New Jersey Route 4

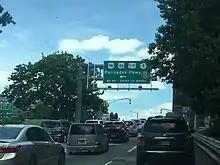
The east end of Route 4 at US 9W in Fort Lee

Route 4 starts in Paterson, Passaic County, at the intersection of Broadway and East 43rd Street at an interchange with Route 20 (McLean Boulevard), heading east on Broadway, a four-lane arterial road with a Jersey barrier. The route passes over Route 20 and continues east, crossing the Passaic River into Elmwood Park, Bergen County and passing over County Route 507 (CR 507). Route 4 features a right-in/right-out in the eastbound direction that provides access to CR 507. The route continues east on Broadway as a boulevard with a concrete then a grassy median, with businesses lining both sides of the roadway. At the intersection with Cyril Avenue, Route 4 runs along the border of Elmwood Park to the south and Fair Lawn to the north before entirely entering Fair Lawn, where the route passes under NJ Transit’s Bergen County Line near Broadway station. It intersects CR 67 (Midland Avenue) and continues east as an arterial road with a Jersey barrier through commercial areas of Fair Lawn.